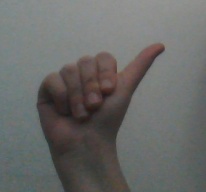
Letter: dhad